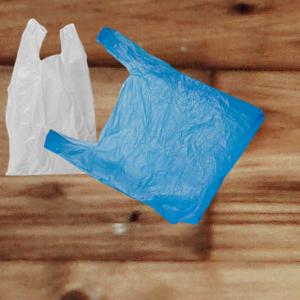
Label: plasticbags